La Haye Sainte

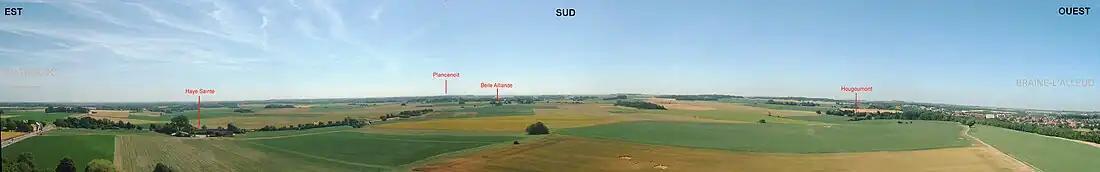
A panorama of the Waterloo battlefield today, including La Haye Sainte's position.

Wellington ordered the 2nd Light Infantry Battalion of the King’s German Legion, commanded by Major Georg Baring, to garrison La Haye Sainte the evening before the battle. Upon arriving at 19:30 amidst heavy rain, Baring ordered the men to begin fortifying the farm complex for defence, in anticipation of an attack the next morning.